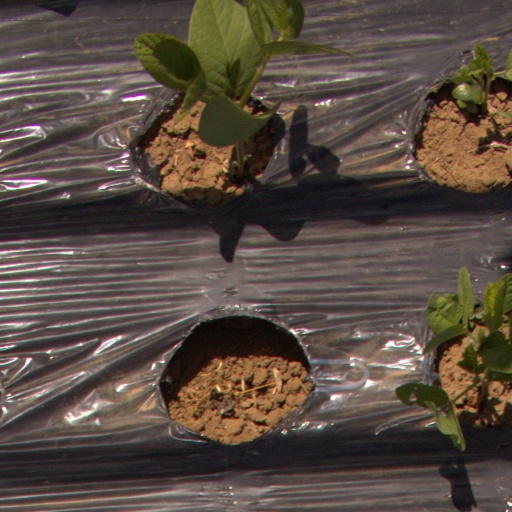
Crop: Jerusalem artichoke